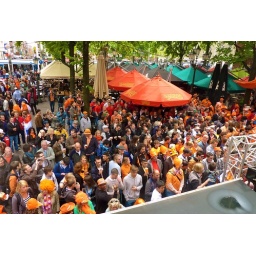
the pep band to the right was awesome. we had great seats in a window in a pub and were right in the fun.they won.